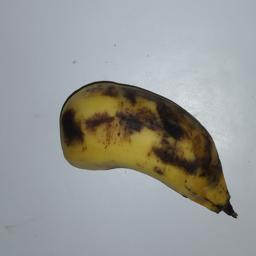
Banana variety: Champa Kola